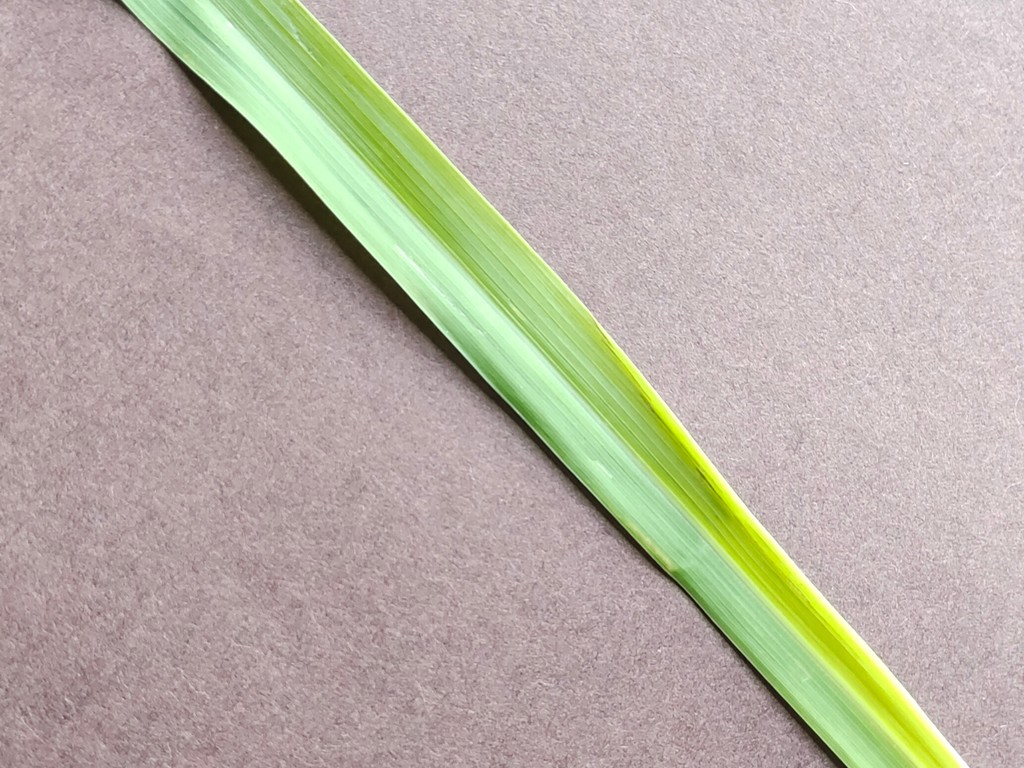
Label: Healthy